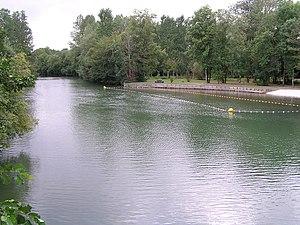
la Charente à Vindelle, Charente, France
Vindelle est une commune du Sud-Ouest de la France, située dans le département de la Charente.